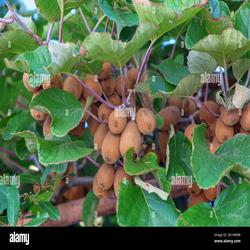
Label: Kiwi